Kedarnath Wildlife Sanctuary

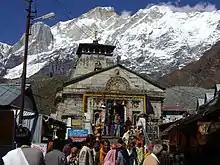
Kedarnath temple gives its name to the sanctuary as it is located amidst the temple precincts

The sanctuary has a large number of Hindu temples located within its precincts. Kedarnath temple is the most historic of these and is visited by a very large number of pilgrims. This temple dates to the 8th century. Other temples, though not of matching importance, have strong legends related to the epic Mahabharata days. These are the Mandani, Madhyamaheshwar, Tungnath, Ansuya Devi and Rudranath. The local Hindu culture is also imbibed by the Bhotiyas (may be with some Tibetan link) who have pastoral work culture and are an integral part of the valleys. Visitors to these temples have occasionally been attacked by wildlife.